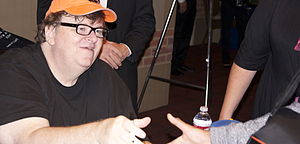
Michael Moore / Karriere
Michael Moore
Michael Francis Moore er en amerikansk dokumentarfilminstruktør og forfatter, der er kendt for sine satiriske udgivelser og for sine markante, politiske synspunkter. Moore har tidligere højlydt kritiseret kapitalisme, USA's for-profit, private sundhedssystem, samt USA’s tidligere præsident George W. Bush og nuværende præsident Donald Trump Moore støttede ved præsidentvalget i 2016 den Demokratiske senator for delstaten Vermont, den erklærede demokratiske socialist Bernie Sanders.